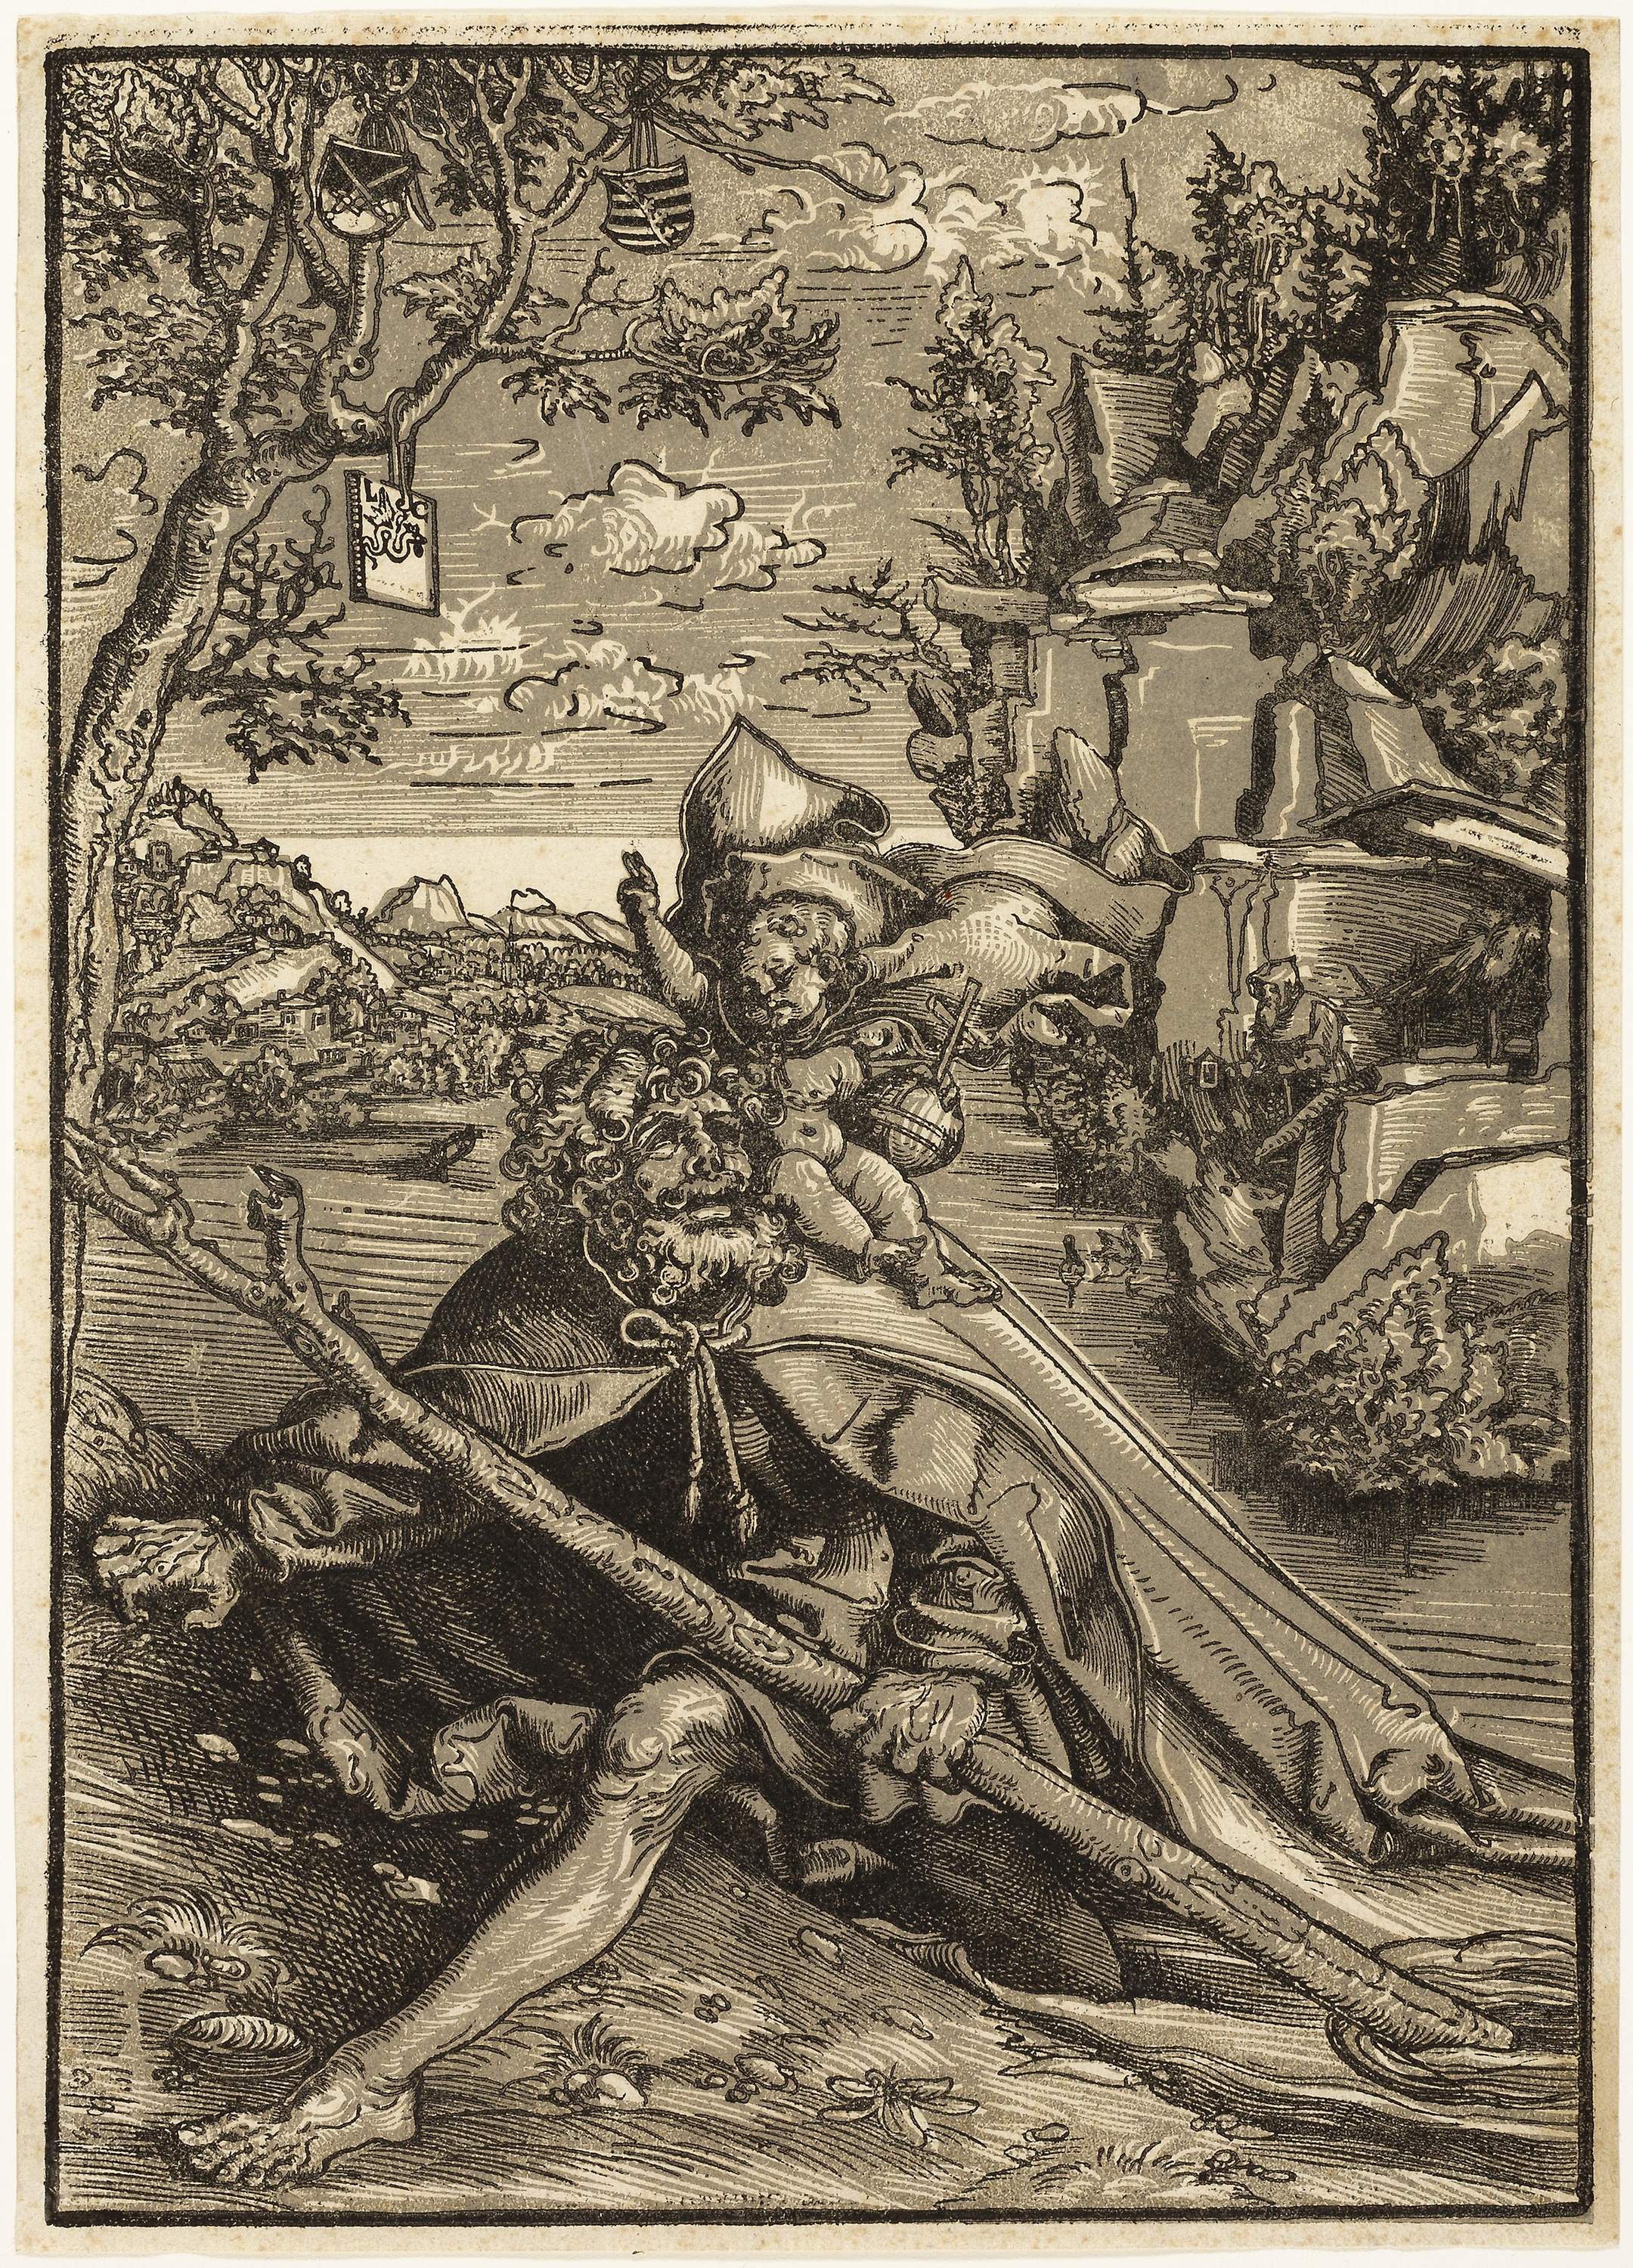
art, black and white, history, mythology, visual arts, printmaking, tree, illustration, monochrome, fictional character, fiction